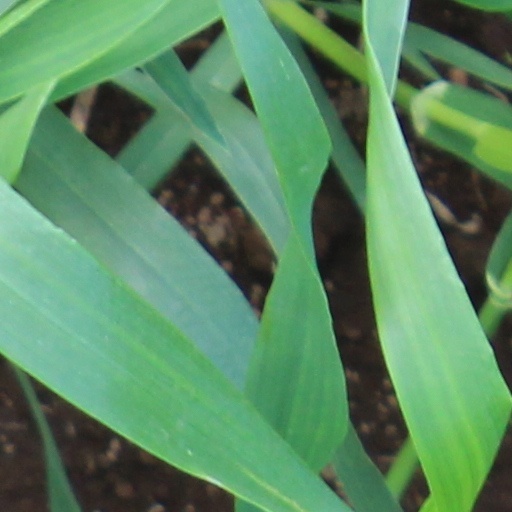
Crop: wheat